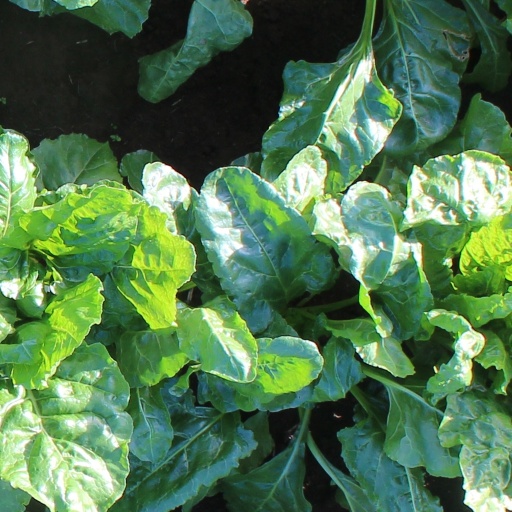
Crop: sugar beet